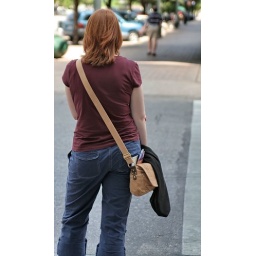
Just a stranger waiting to cross the street in downtown austin